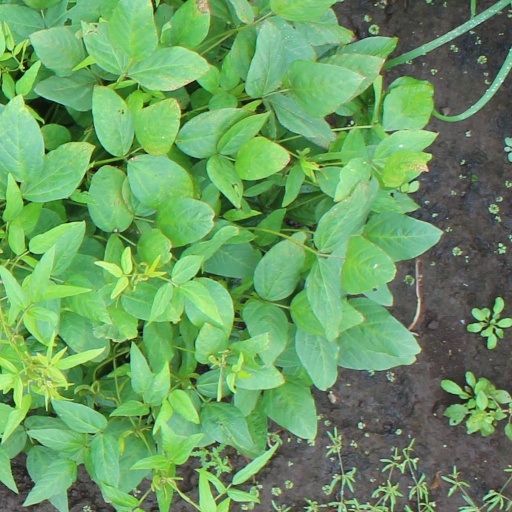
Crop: soybean